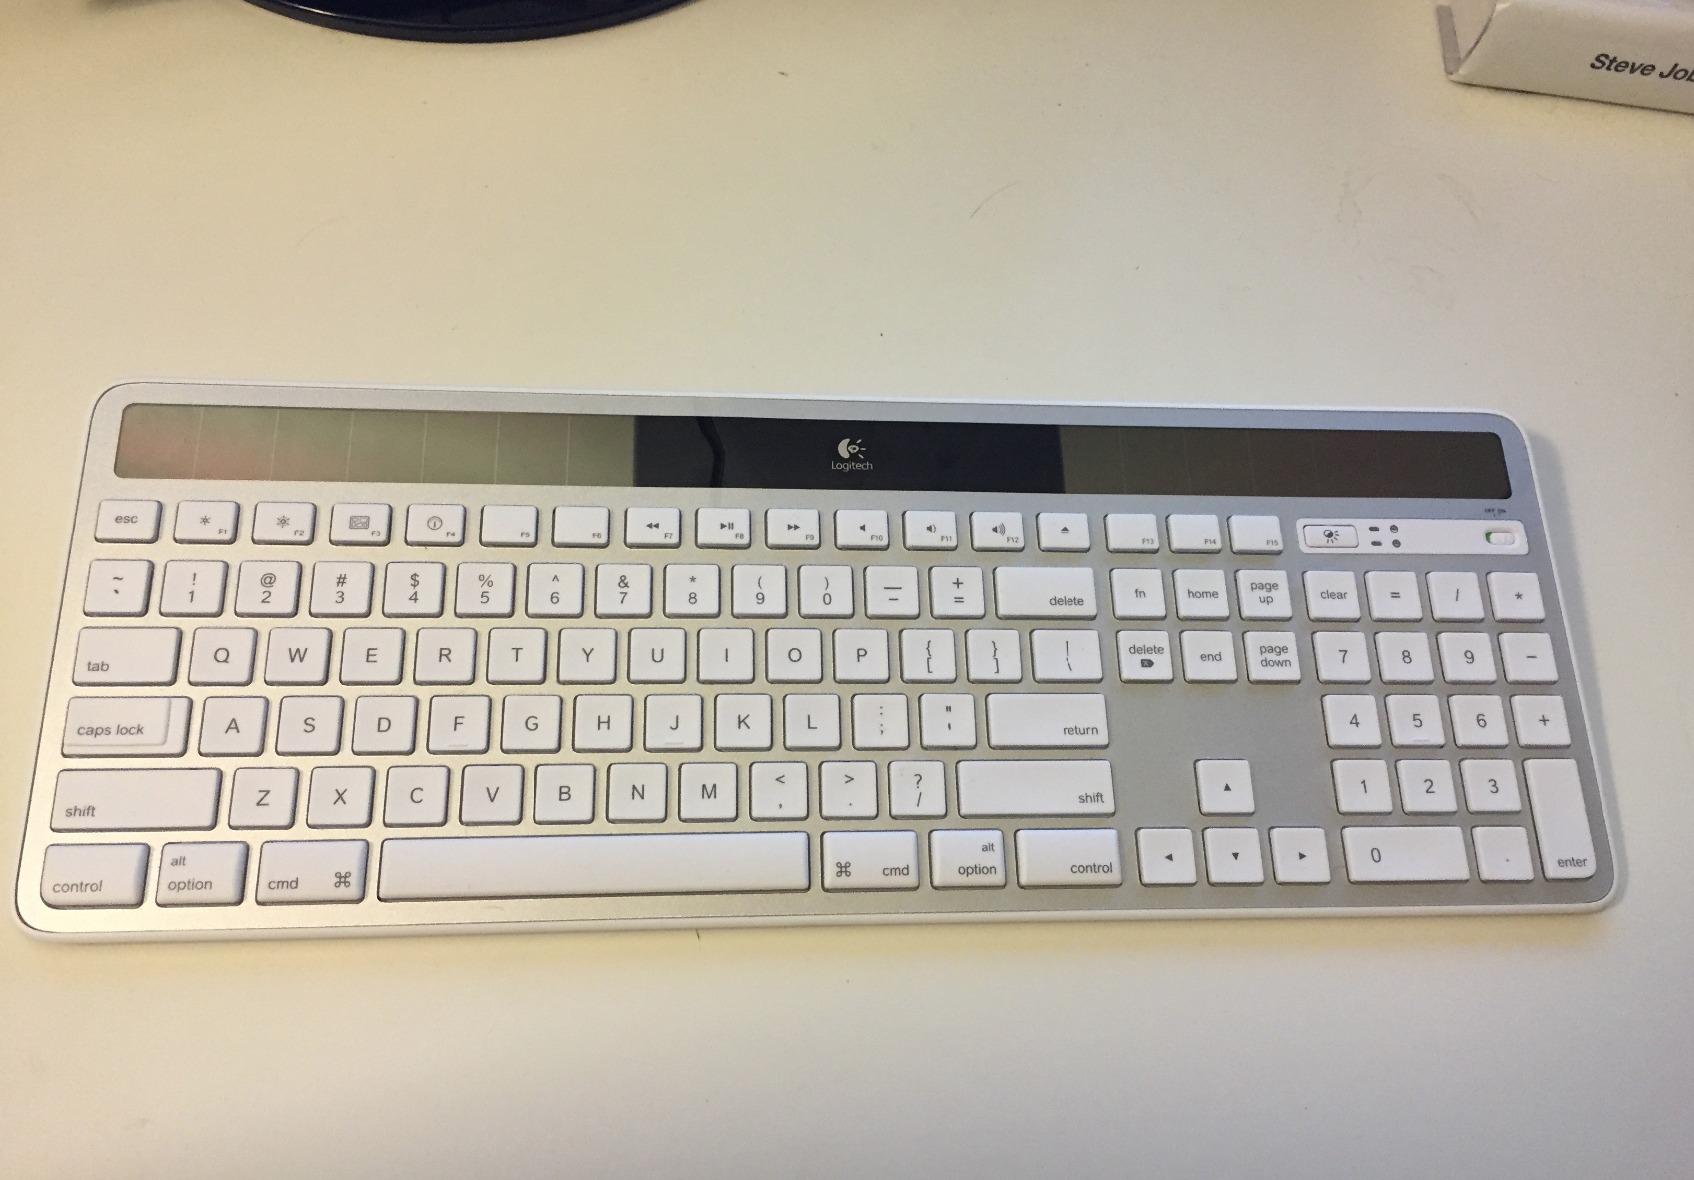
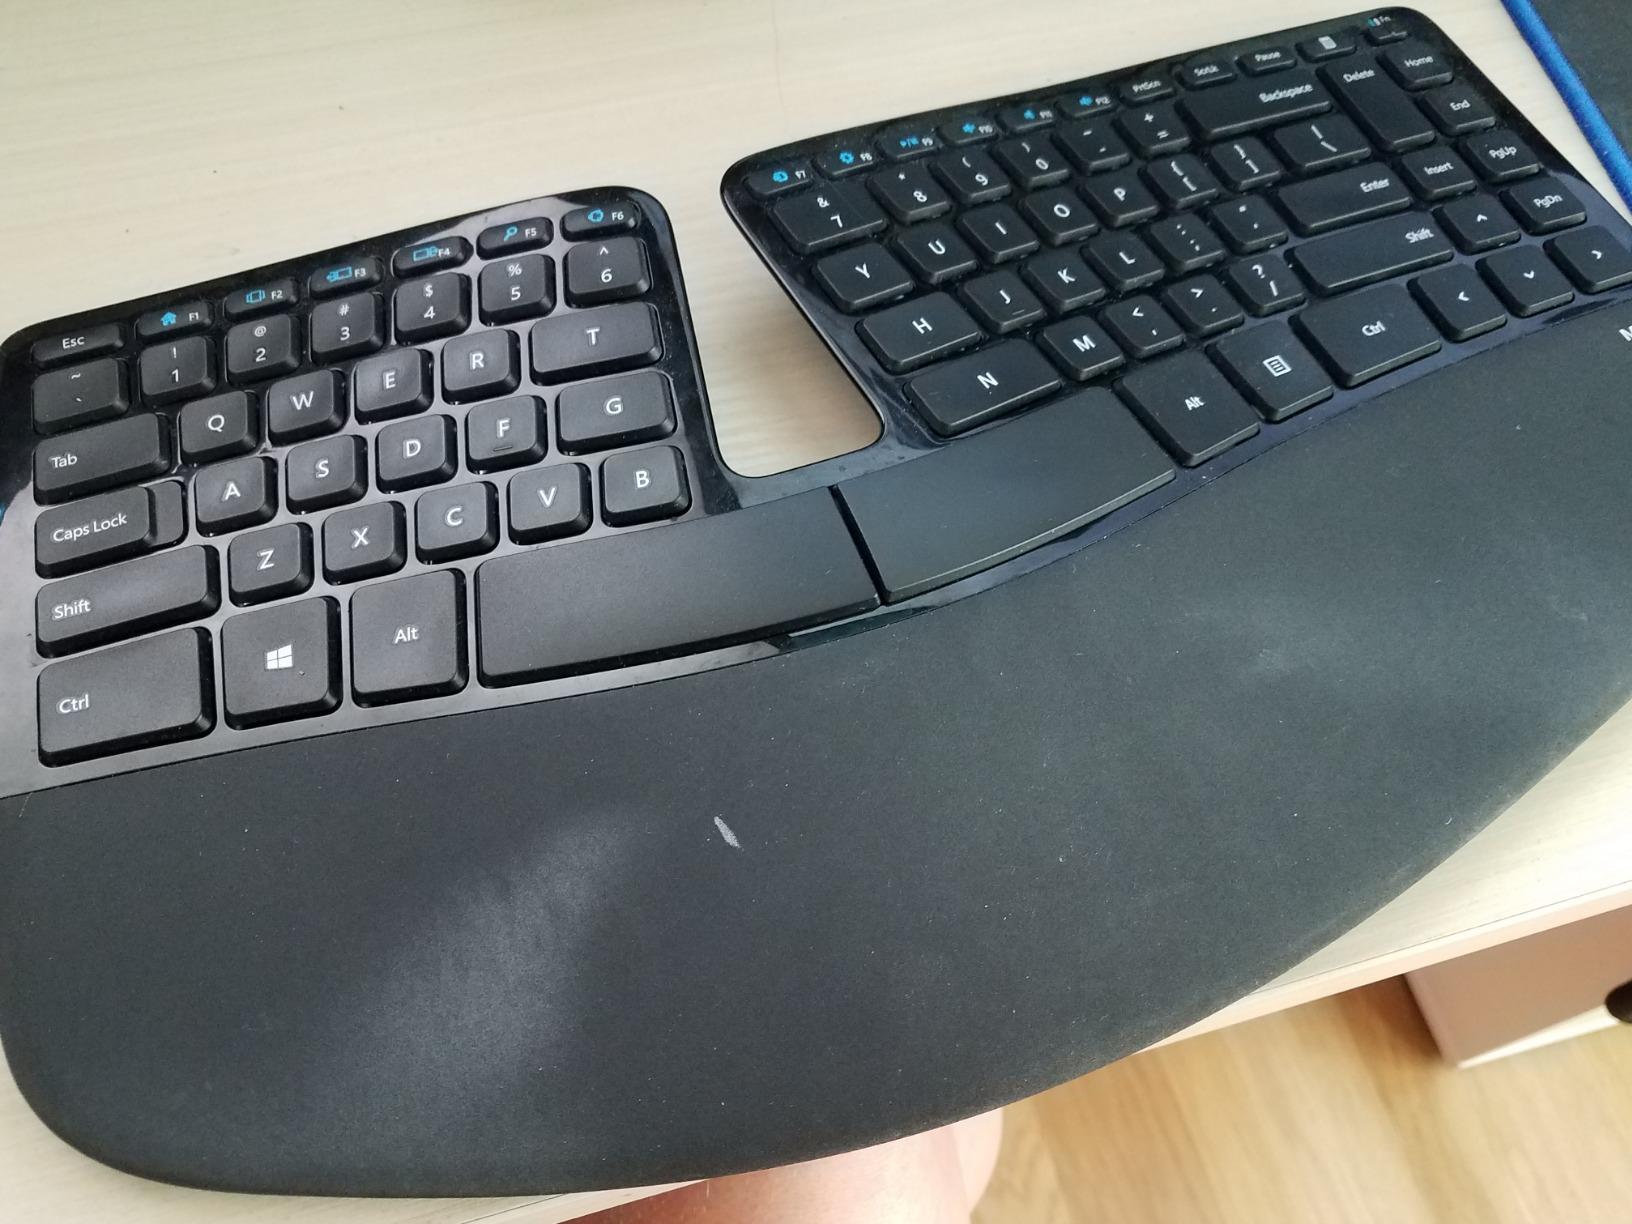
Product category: keyboard
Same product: no